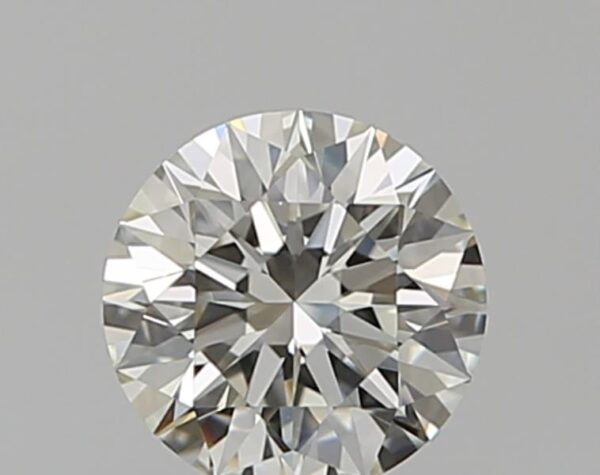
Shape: round
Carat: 0.52
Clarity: VS1
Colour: J
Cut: EX
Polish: EX
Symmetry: EX
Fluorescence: M
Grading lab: GIA
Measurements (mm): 5.14 x 5.16 x 3.22